Question: How is the wall base?
Tambaya: Yaya ƙasan bangon?
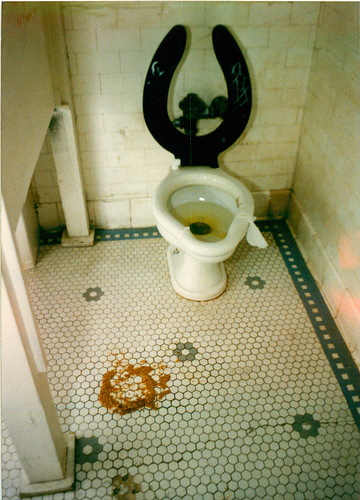
Answer: Tiled.
Amsa: An saka tayel.